MEMS for in situ mechanical characterization

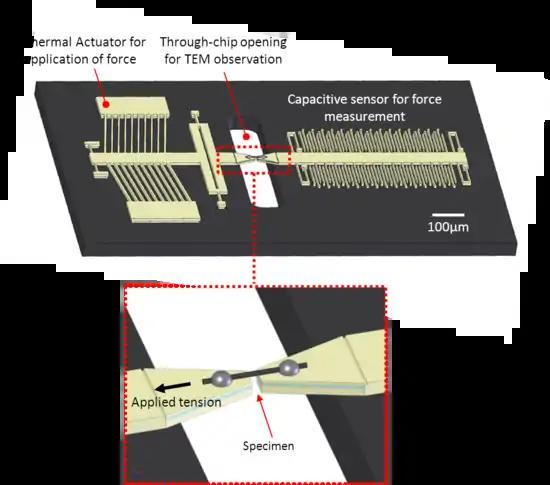
Schematic of the MEMS for "in situ" tensile testing of nanostructures

Following these pioneering works, other research groups have followed on developing their own MEMS for mechanical testing. Important examples include the deBoer group at Sandia National Labs who specializes in the testing of polysilicon samples. At the Ecole Polythecnique Federale de Lausanne (EPFL), an electrostatically actuated device, similar to Espinosa’s original design, was developed in Silicon-On-Insulator technology by the Michler’s group. These devices have the advantage of a higher aspect ratio and therefore a higher sensitivity in the sensing structures. Some other researchers have developed other devices following the models outlines by Espinosa, Saif and Haque; for example Victor Bright at University of Colorado – Boulder. The technology has reached a level of maturity such that standard devices are now offered by the Center for Integrated Nanotechnologies (CINT) at Sandia National Labs to researchers interested in mechanical testing of nanoscale samples.